Thorneyholme Road

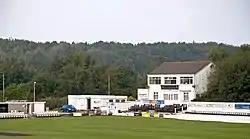
Accrington Cricket Club in the grounds (2014)

Thorneyholme Road is a cricket and former football ground in Accrington, England. It is the home ground of Accrington Cricket Club, and was the home ground of Accrington F.C. from 1878 until 1896 when they dissolved.